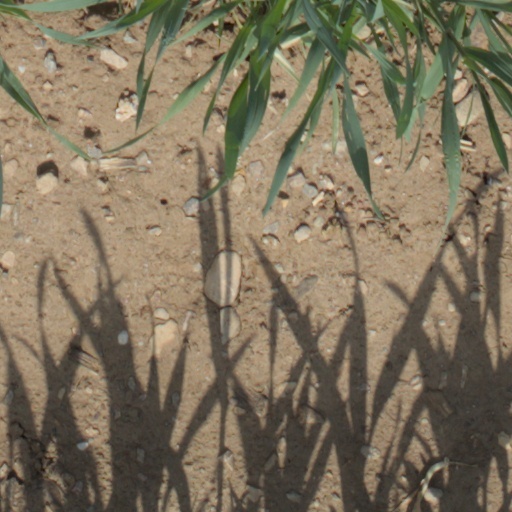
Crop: wheat